American Cadet Alliance

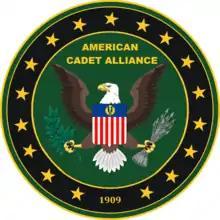
American Cadet Alliance seal

The American Cadet Alliance (ACA), formerly the United States Army Cadet Corps (USAC) was founded under the name "Colonel Cody's Boy Scouts" by Captain James H. C. Smyth at the First Presbyterian Church, Manhattan, New York in 1909. The ACA is the oldest nationwide Cadet program in the United States. It is the National Cadet Program branch of the American Military Cadet Corps (AMCC), its parent organization. ACA and American Military Cadet Corps is an Independent National Cadet Program (similar to the Young Marines) and therefore is not a governmental agency, and is not an official entity of the United States Army.